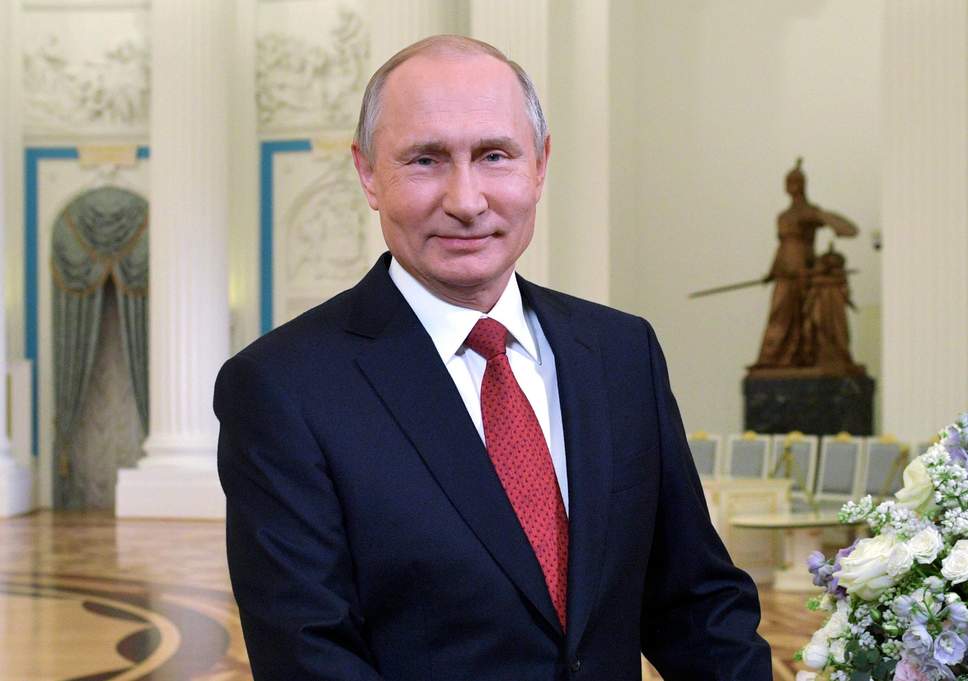
Gender: men